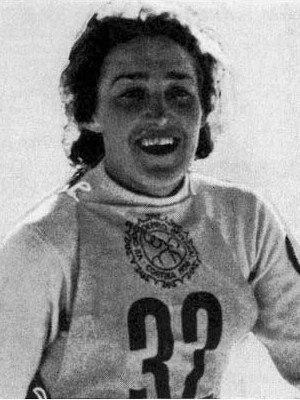
Lyubov Kozyreva, née le 27 août 1929 et morte le 22 juin 2015, est une fondeuse soviétique.